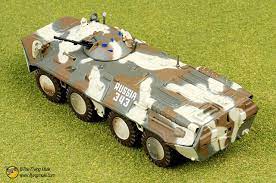
Label: BTR-80